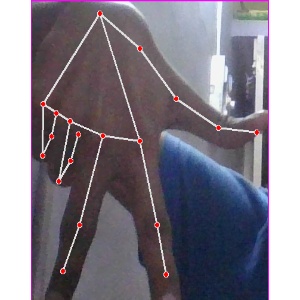
अक्षर: ग